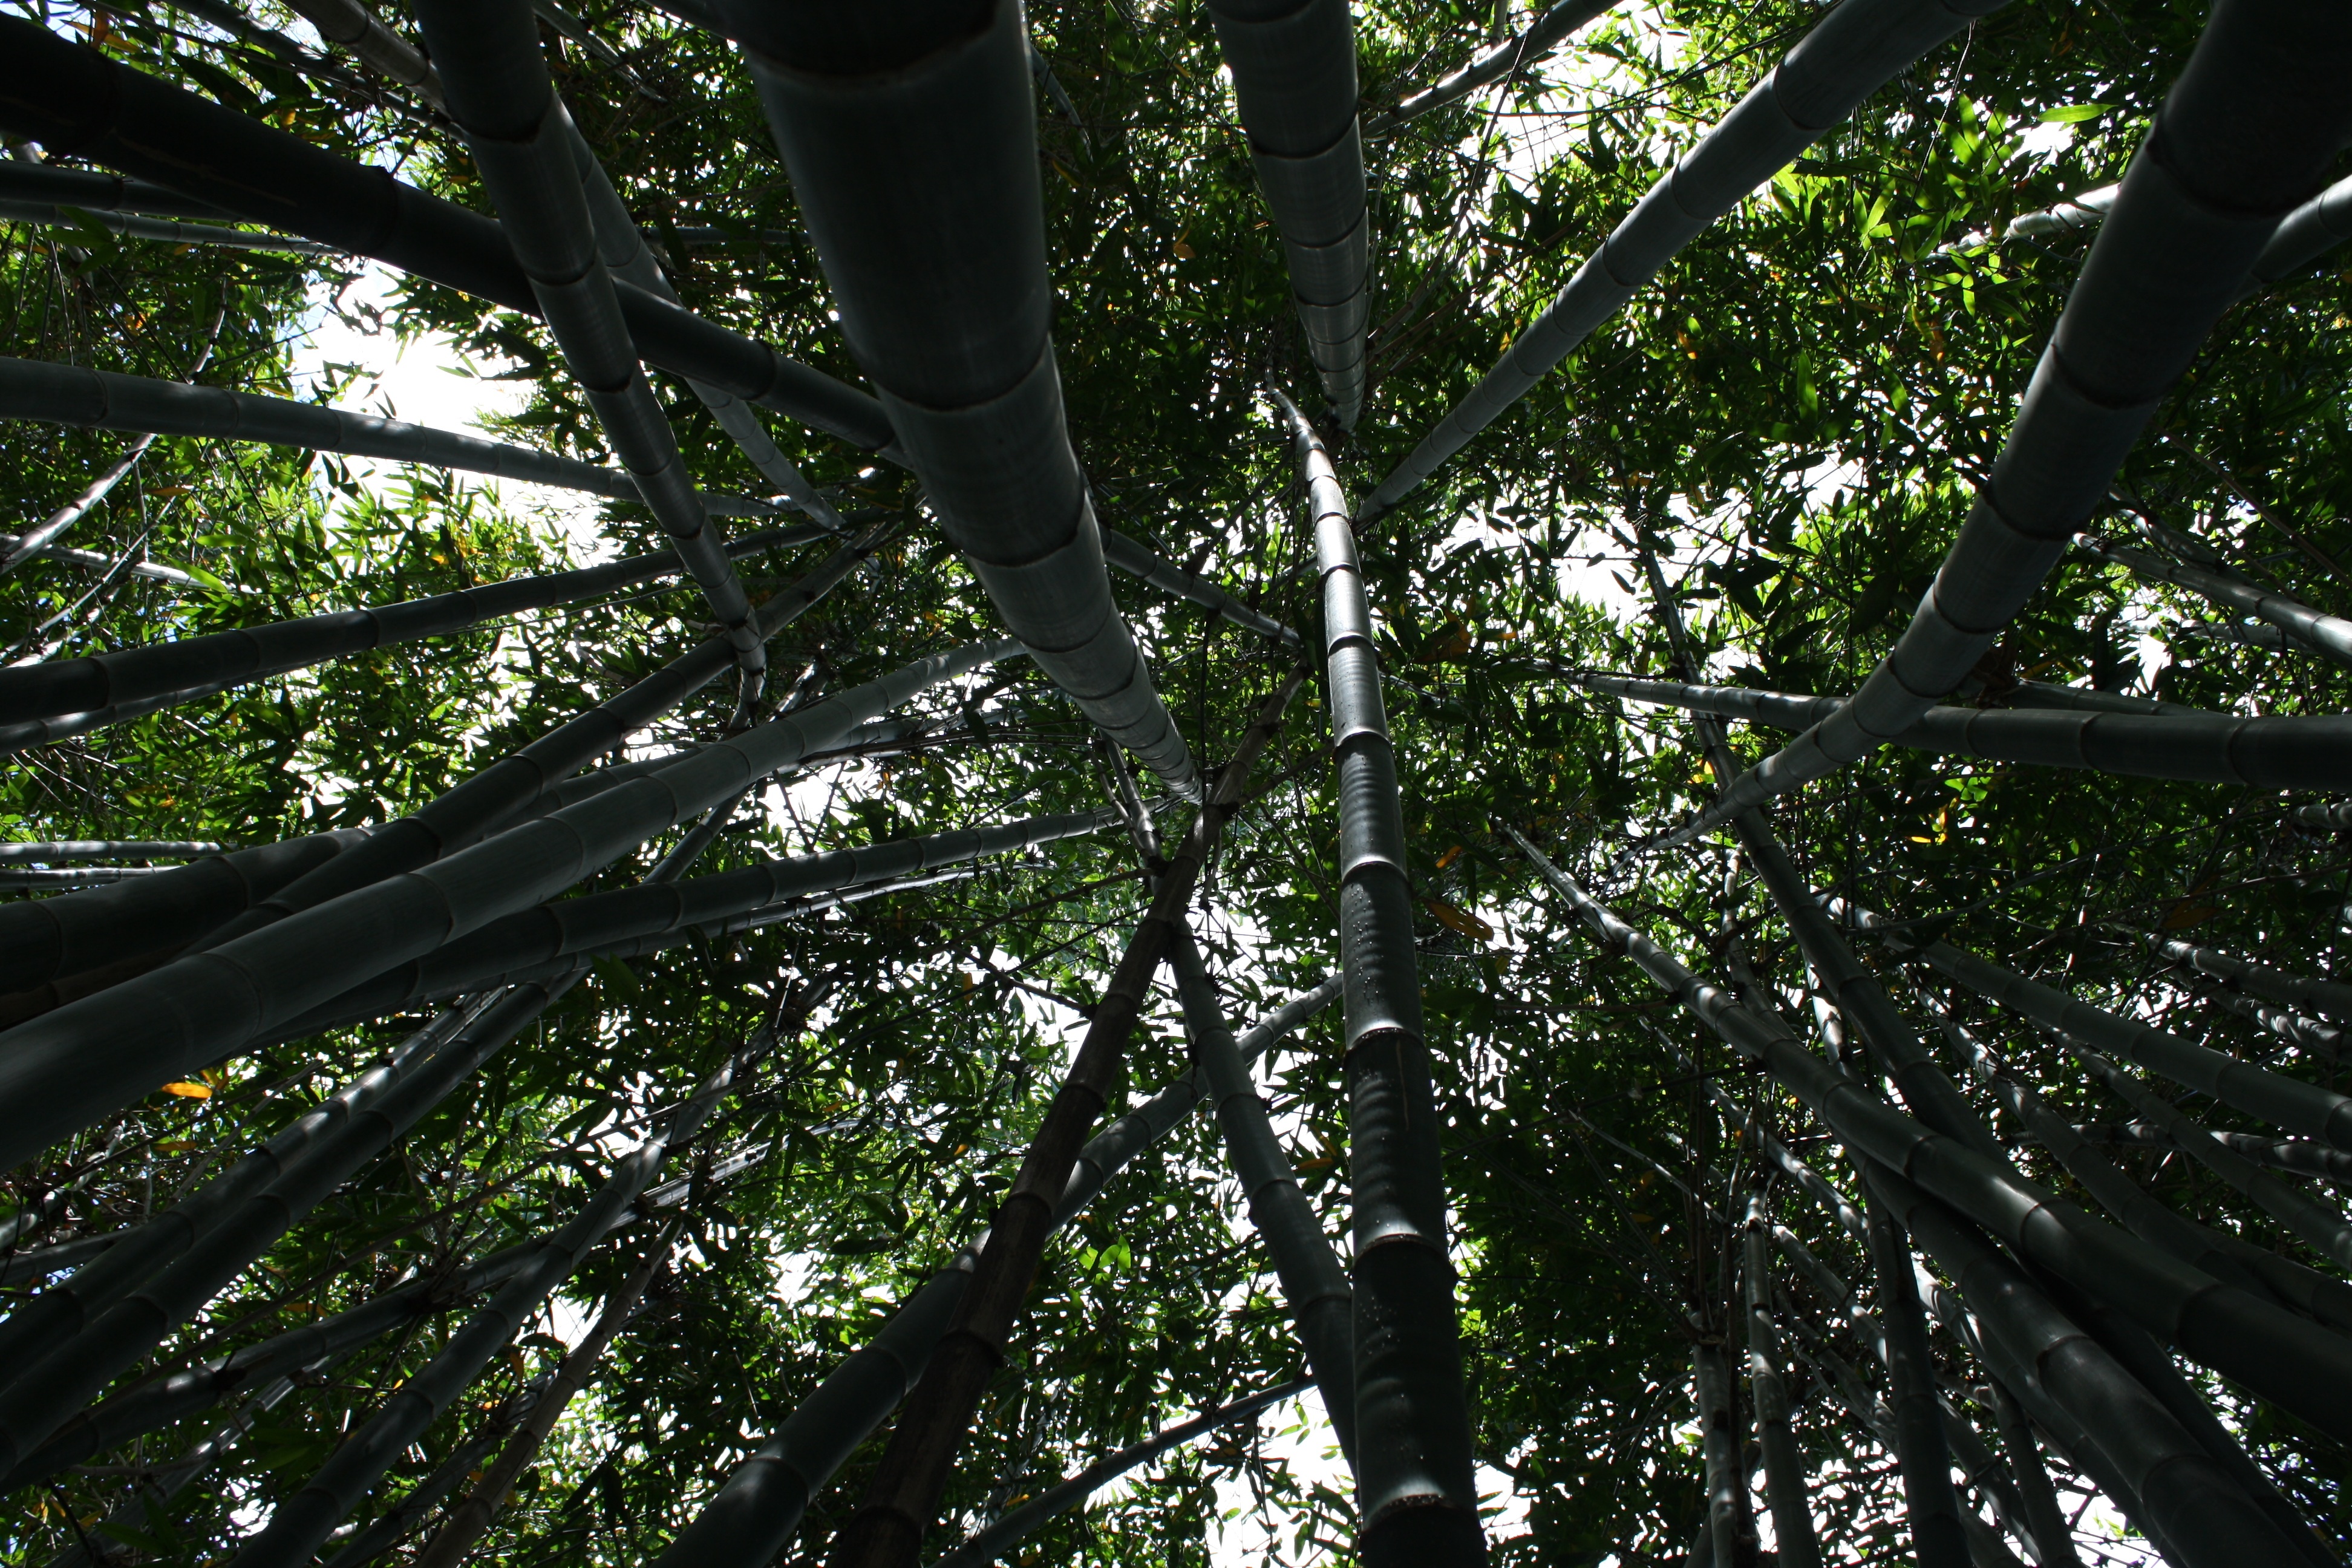
tree, forest, outdoor, branch, plant, sunlight, leaf, flower, trunk, asian, green, jungle, botany, flora, japanese, vegetation, rainforest, tall, woodland, habitat, bamboo, oriental, ecosystem, old growth forest, natural environment, plant stem, woody plant